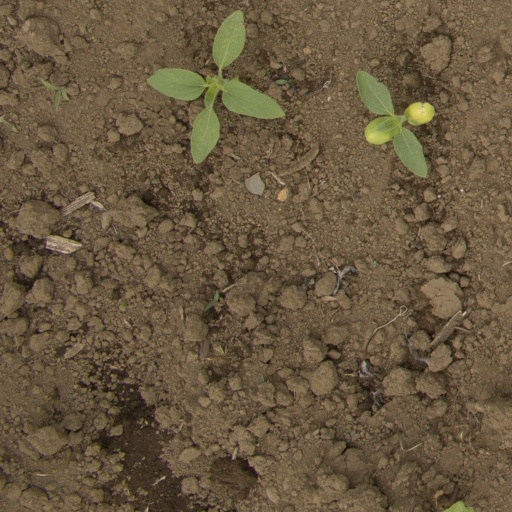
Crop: Jerusalem artichoke